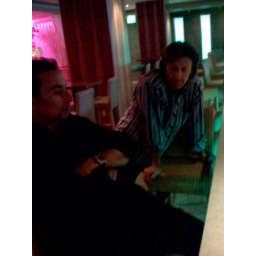
Waiting for hotel rooms at the bar across from the CAA building in Los Angeles